Western use of the swastika in the early 20th century

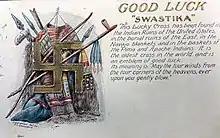
A postcard from 1907 showing the Navajo Good Luck symbol

The Anglo-Indian author Rudyard Kipling (1865–1936), who was strongly influenced by Indian culture, used a swastika as his personal emblem on the covers and flyleaves of many editions of his books, along with the elephant, signifying his affinity with India. With the rise of Nazism, Kipling ceased to use the swastika. One of his "Just So Stories", "The Crab That Played with the Sea", included an elaborate full-page illustration by Kipling including a stone bearing what was called "a magic mark" (a swastika); some later editions of the stories blotted out the mark on the stone, but left the caption unaltered, leaving readers puzzled.